Frank Hamilton Cushing

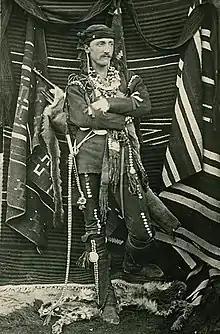
Cushing at Zuni, ., by John K. Hillers

Cushing was invited by Powell to join the James Stevenson anthropological expedition to New Mexico. The group traveled by rail to the end of the line at Las Vegas, New Mexico, then on to Zuni Pueblo. Fascinated by this culture, Cushing gained permission to stay at the pueblo. He "went native", living with the Zuni from 1879 to 1884, and becoming anthropology's first participant observer. This technique has often been attributed to Bronisław Malinowski, but he did not work with the Trobriand Islanders until more than 30 years following Cushing's lengthy stay at Zuni.